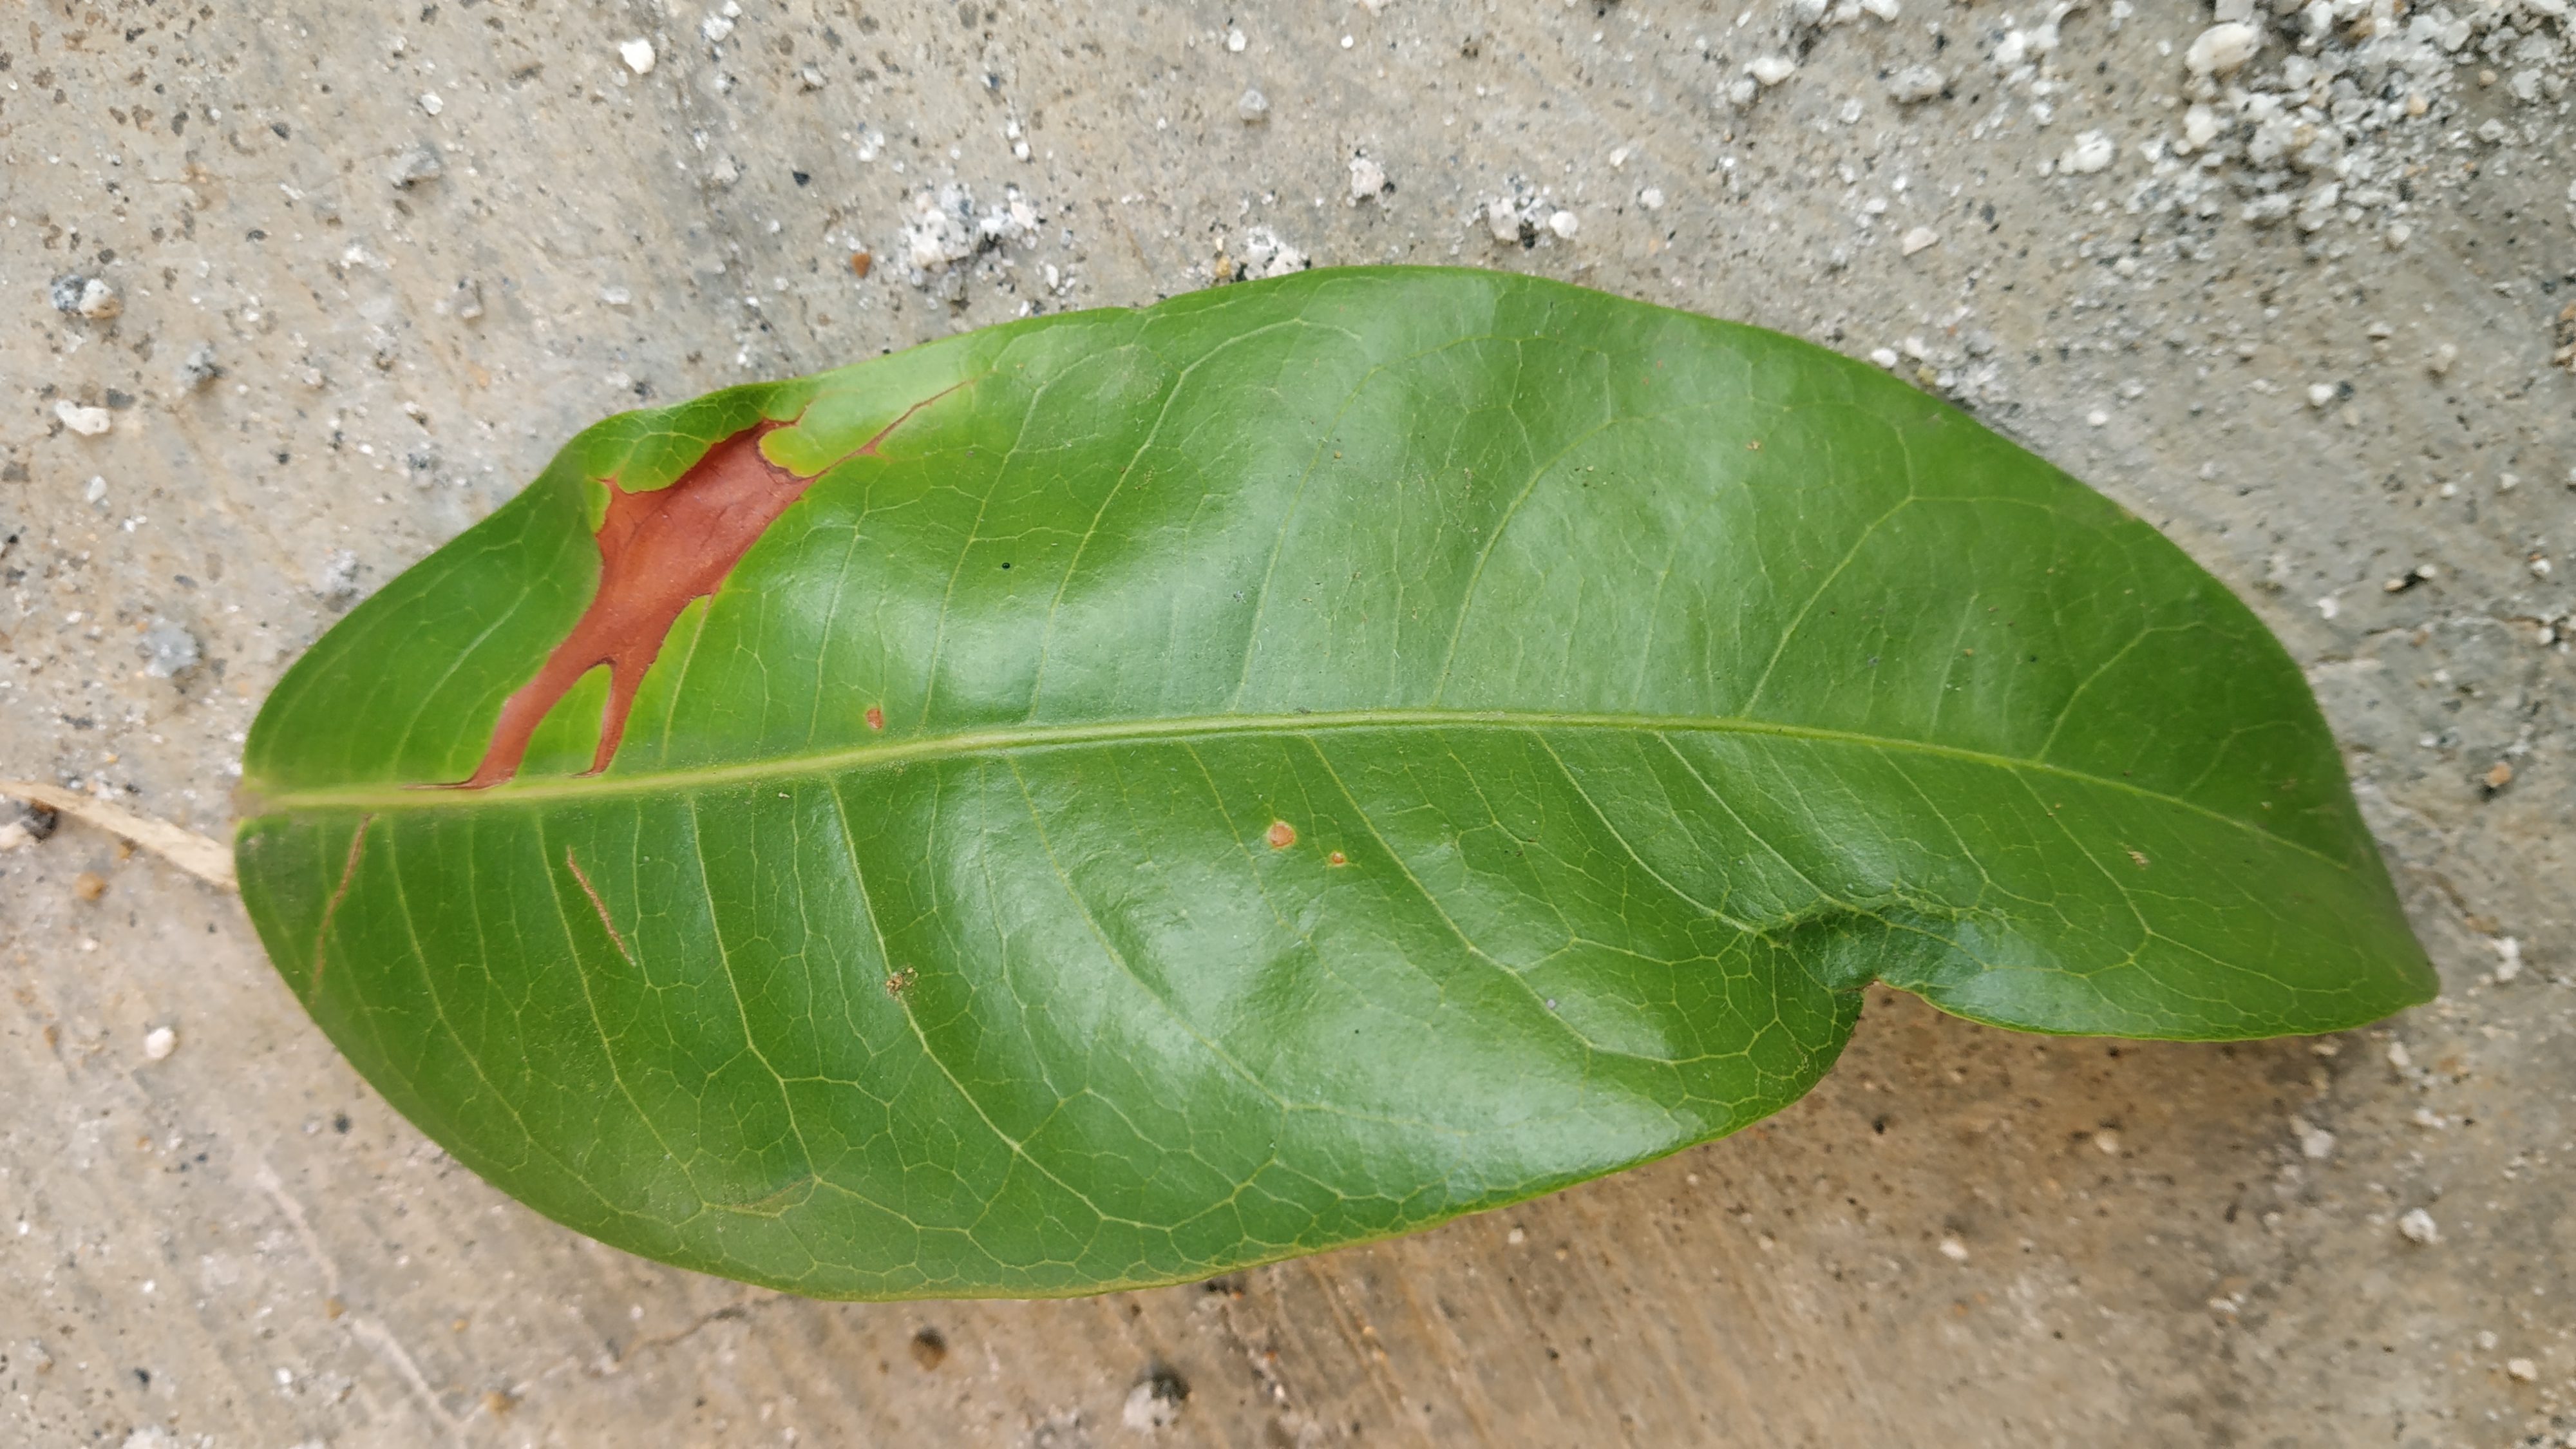
Plant: kepala